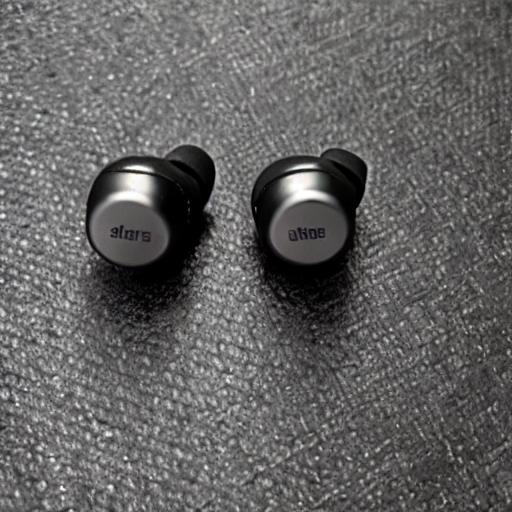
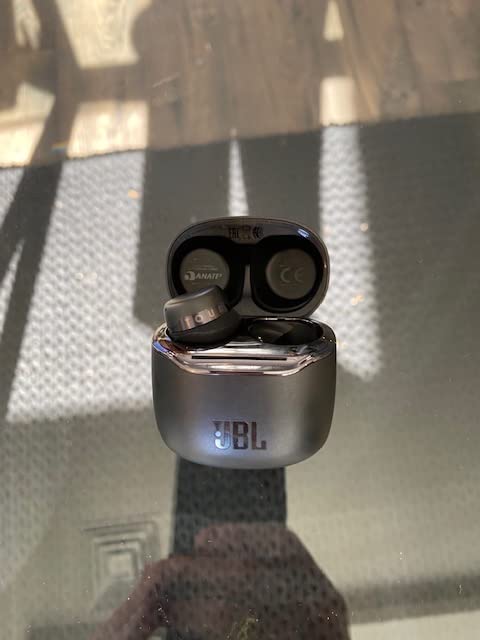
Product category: earbuds
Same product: no